Vincenzo Vela

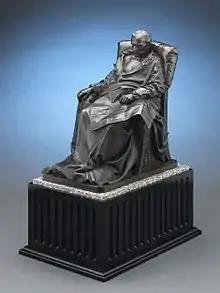
Last Days of Napoleon by Vincenzo Vela. Circa 1867. Bronze on marble and wood base

Vela was born in Ligornetto in the canton of Ticino to parents of little means. Having started work as boy as a stonecutter at mines of Besazio, Vela received his initial training at Viggiù and then moved to Milan, where he worked on the Cathedral and enrolled at the Brera Academy of Fine Arts in 1832. In Milan, he worked under Professor Cacciatori.